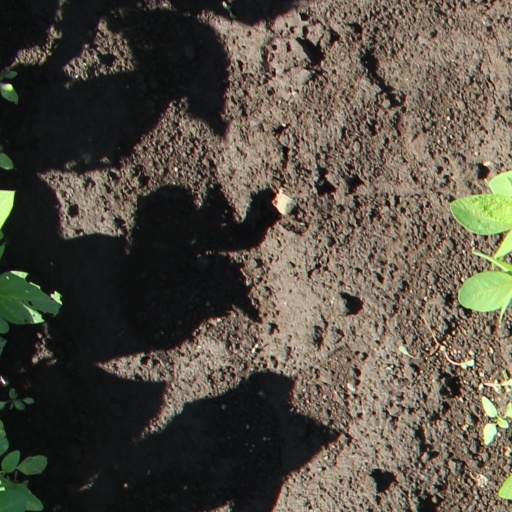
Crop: soybean